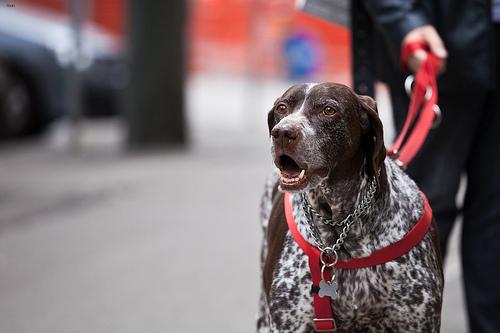
Breed: german shorthaired